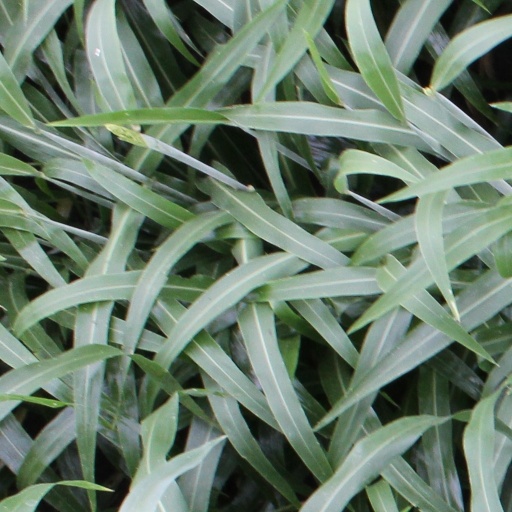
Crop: sorghum